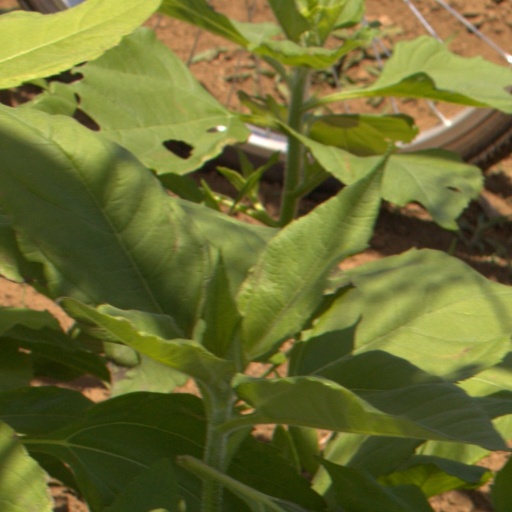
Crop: Jerusalem artichoke